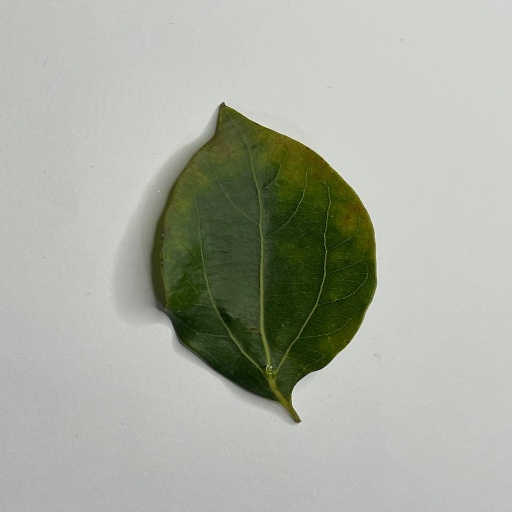
Species: Camphor
Leaf condition: Bacterial Spot